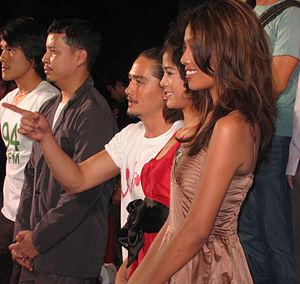
Ploy est un film thaïlandais réalisé par Pen-ek Ratanaruang, sorti en 2007.